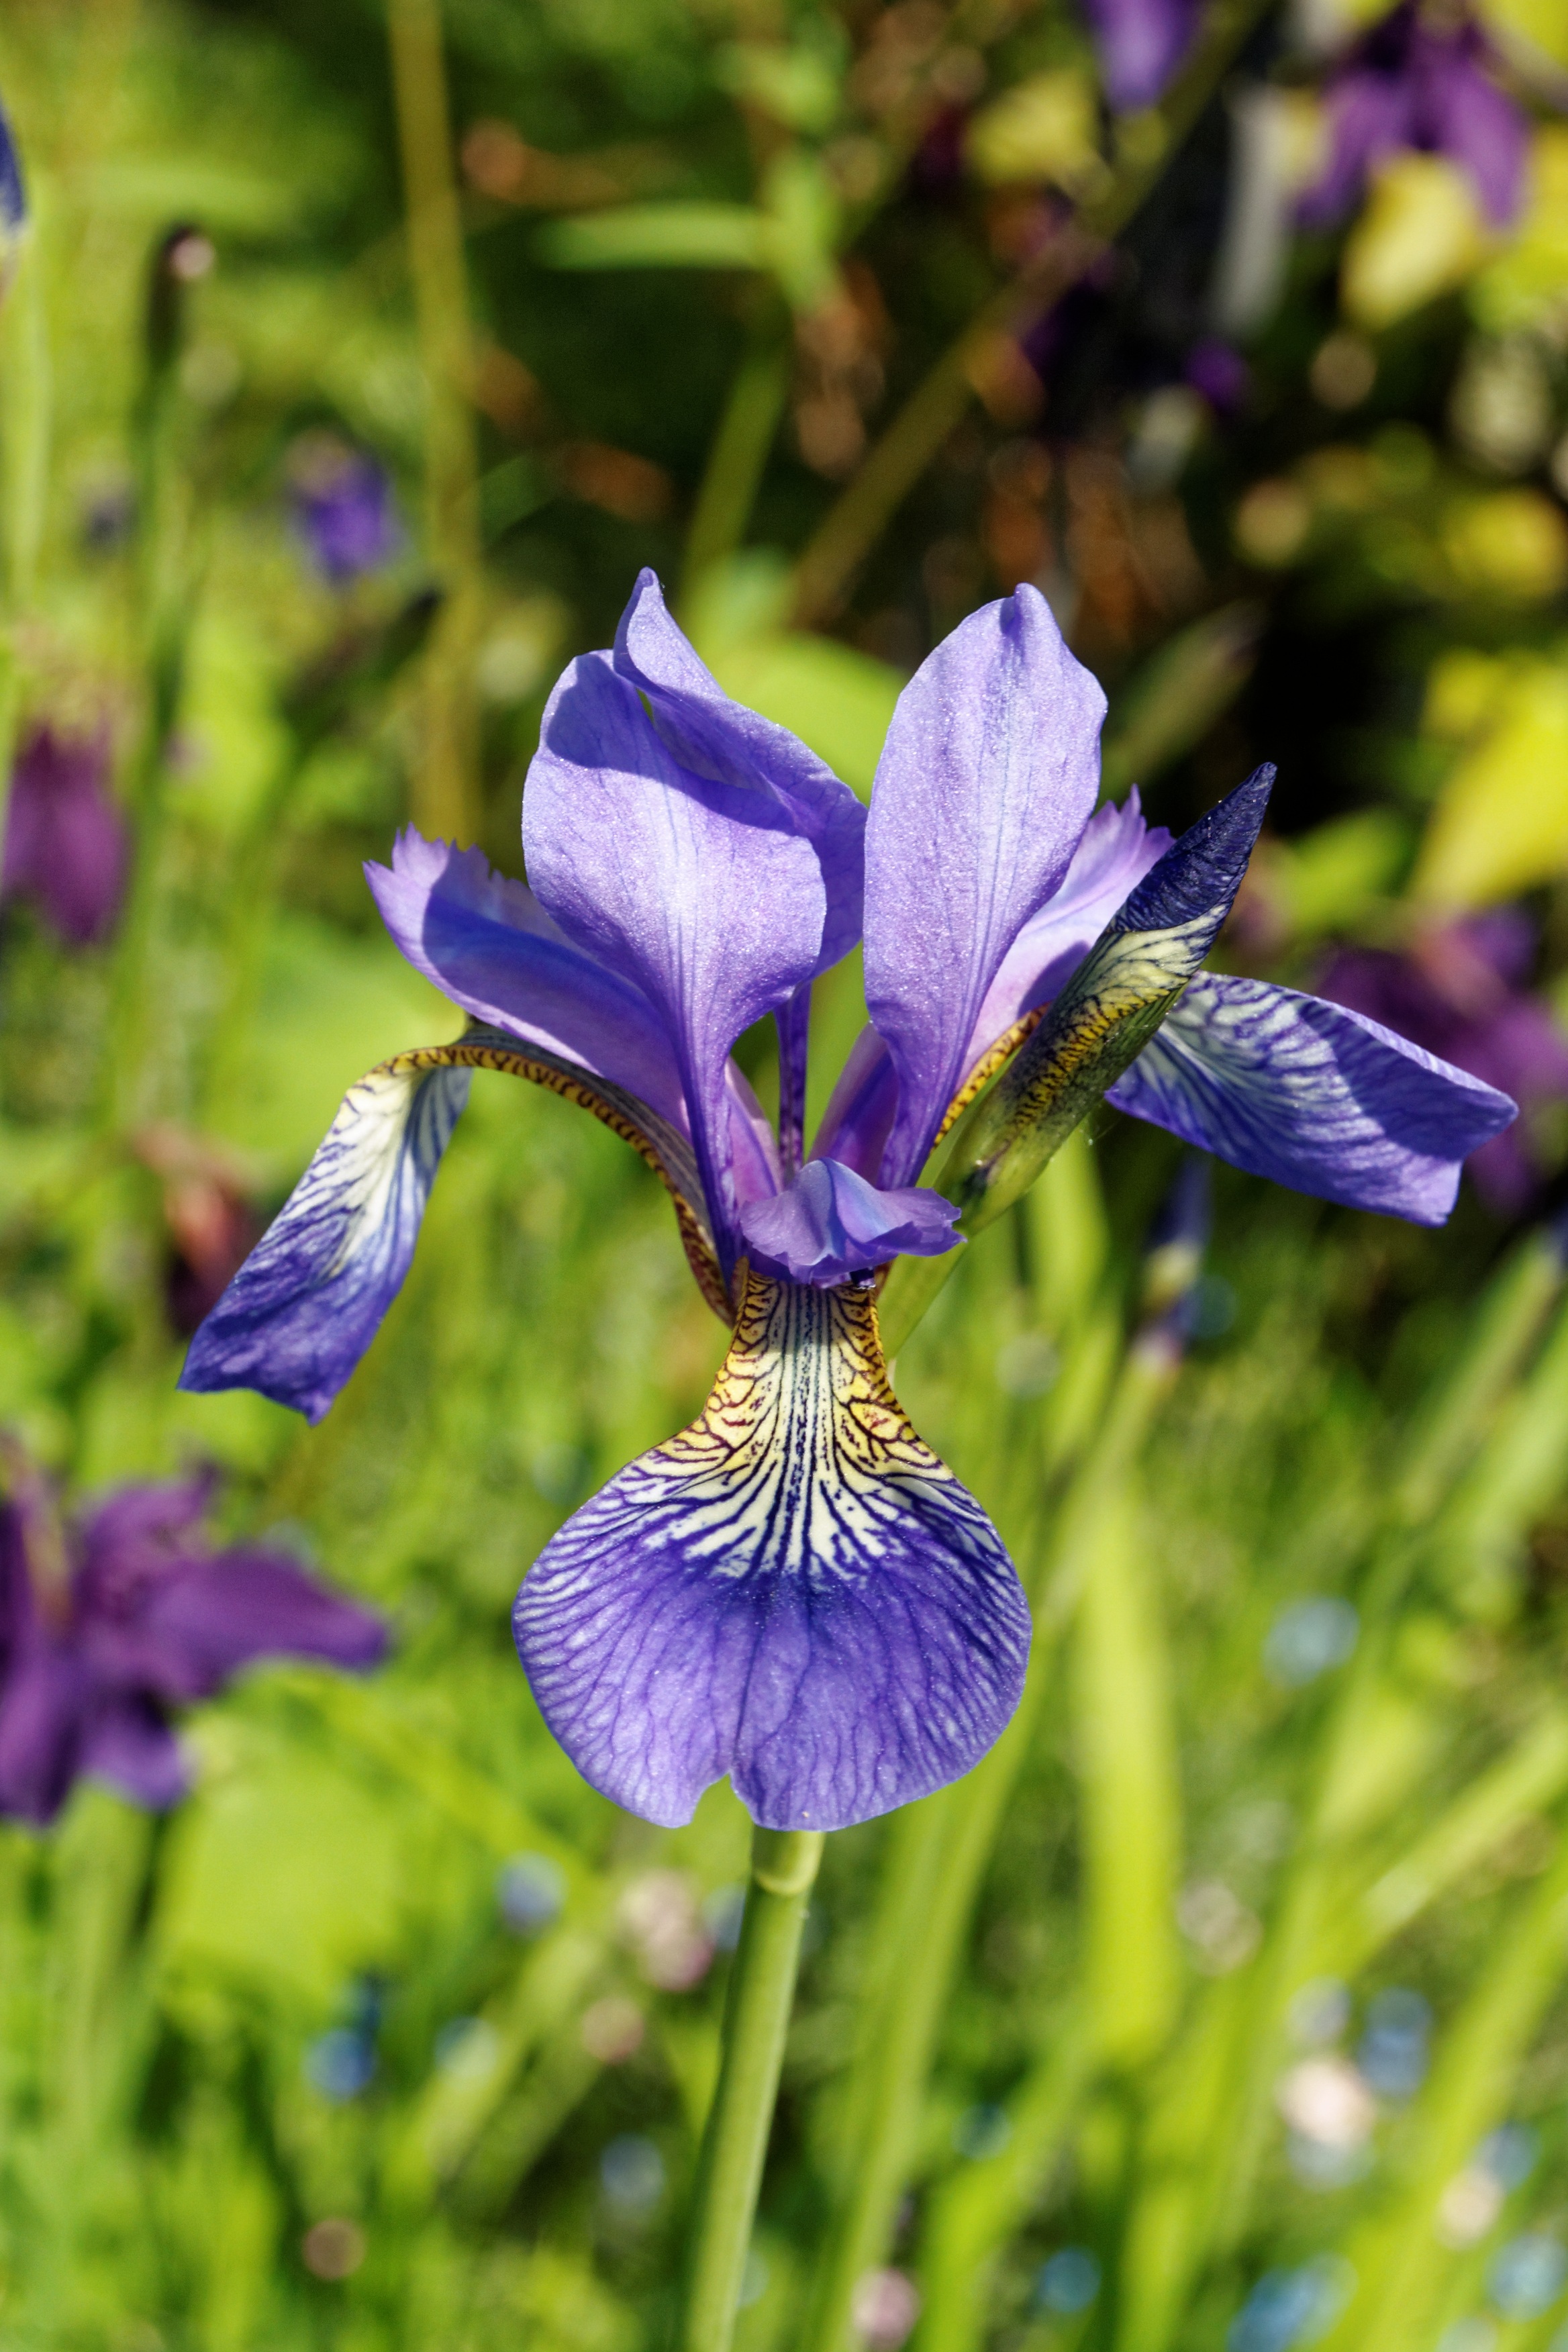
nature, blossom, plant, meadow, flower, bloom, botany, blue, close, flora, wildflower, iris, eye, violet, lily, macro photography, flowering plant, iris versicolor, land plant, violet family, iris family